Rasim Balayev

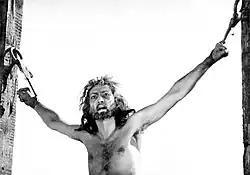
Rasim Balayev as Imadaddin Nasimi in the film Nasimi

The actor's first film experience on the big screen came with a short role in the film "Stars don't die away". Rasim Balayev's fame came after his part in 3 movies and participation in two film festivals: the 7th Soviet festival in Baku and 3rd International festival in Tashkent where he received an award for Best Actor and several proposals for main roles in future movies. Among his best performances are films "Nesimi" (about Nasimi), "Babek", "Dada Gorgud", "The Scoundrel", "Anecdote", and "The Bat".